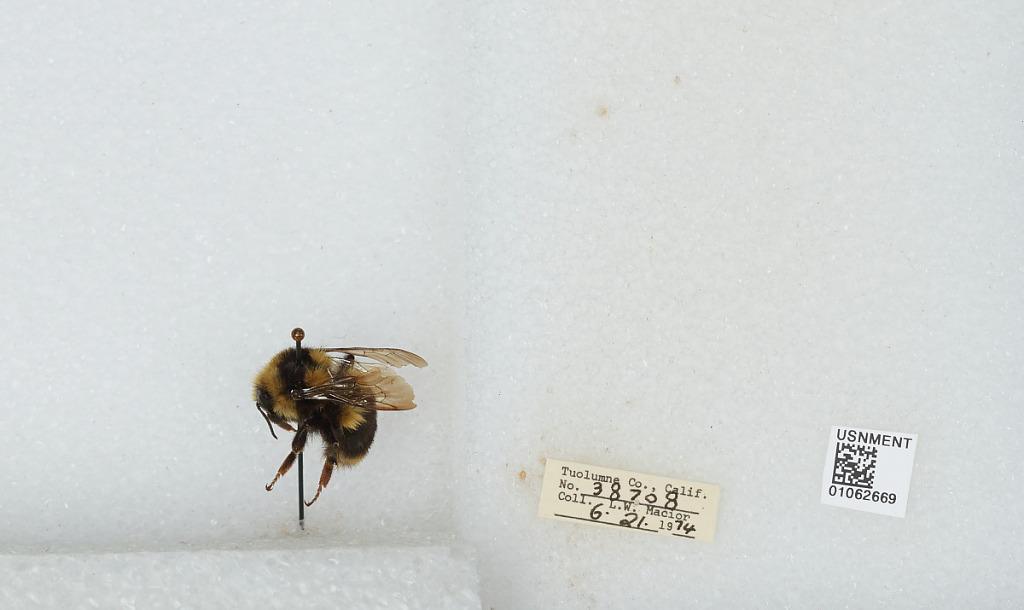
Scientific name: Bombus bifarius nearcticus
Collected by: L. Macior
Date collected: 1974-6-21
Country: United States
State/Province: California
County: Tuolumne
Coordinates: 38.02, -119.94